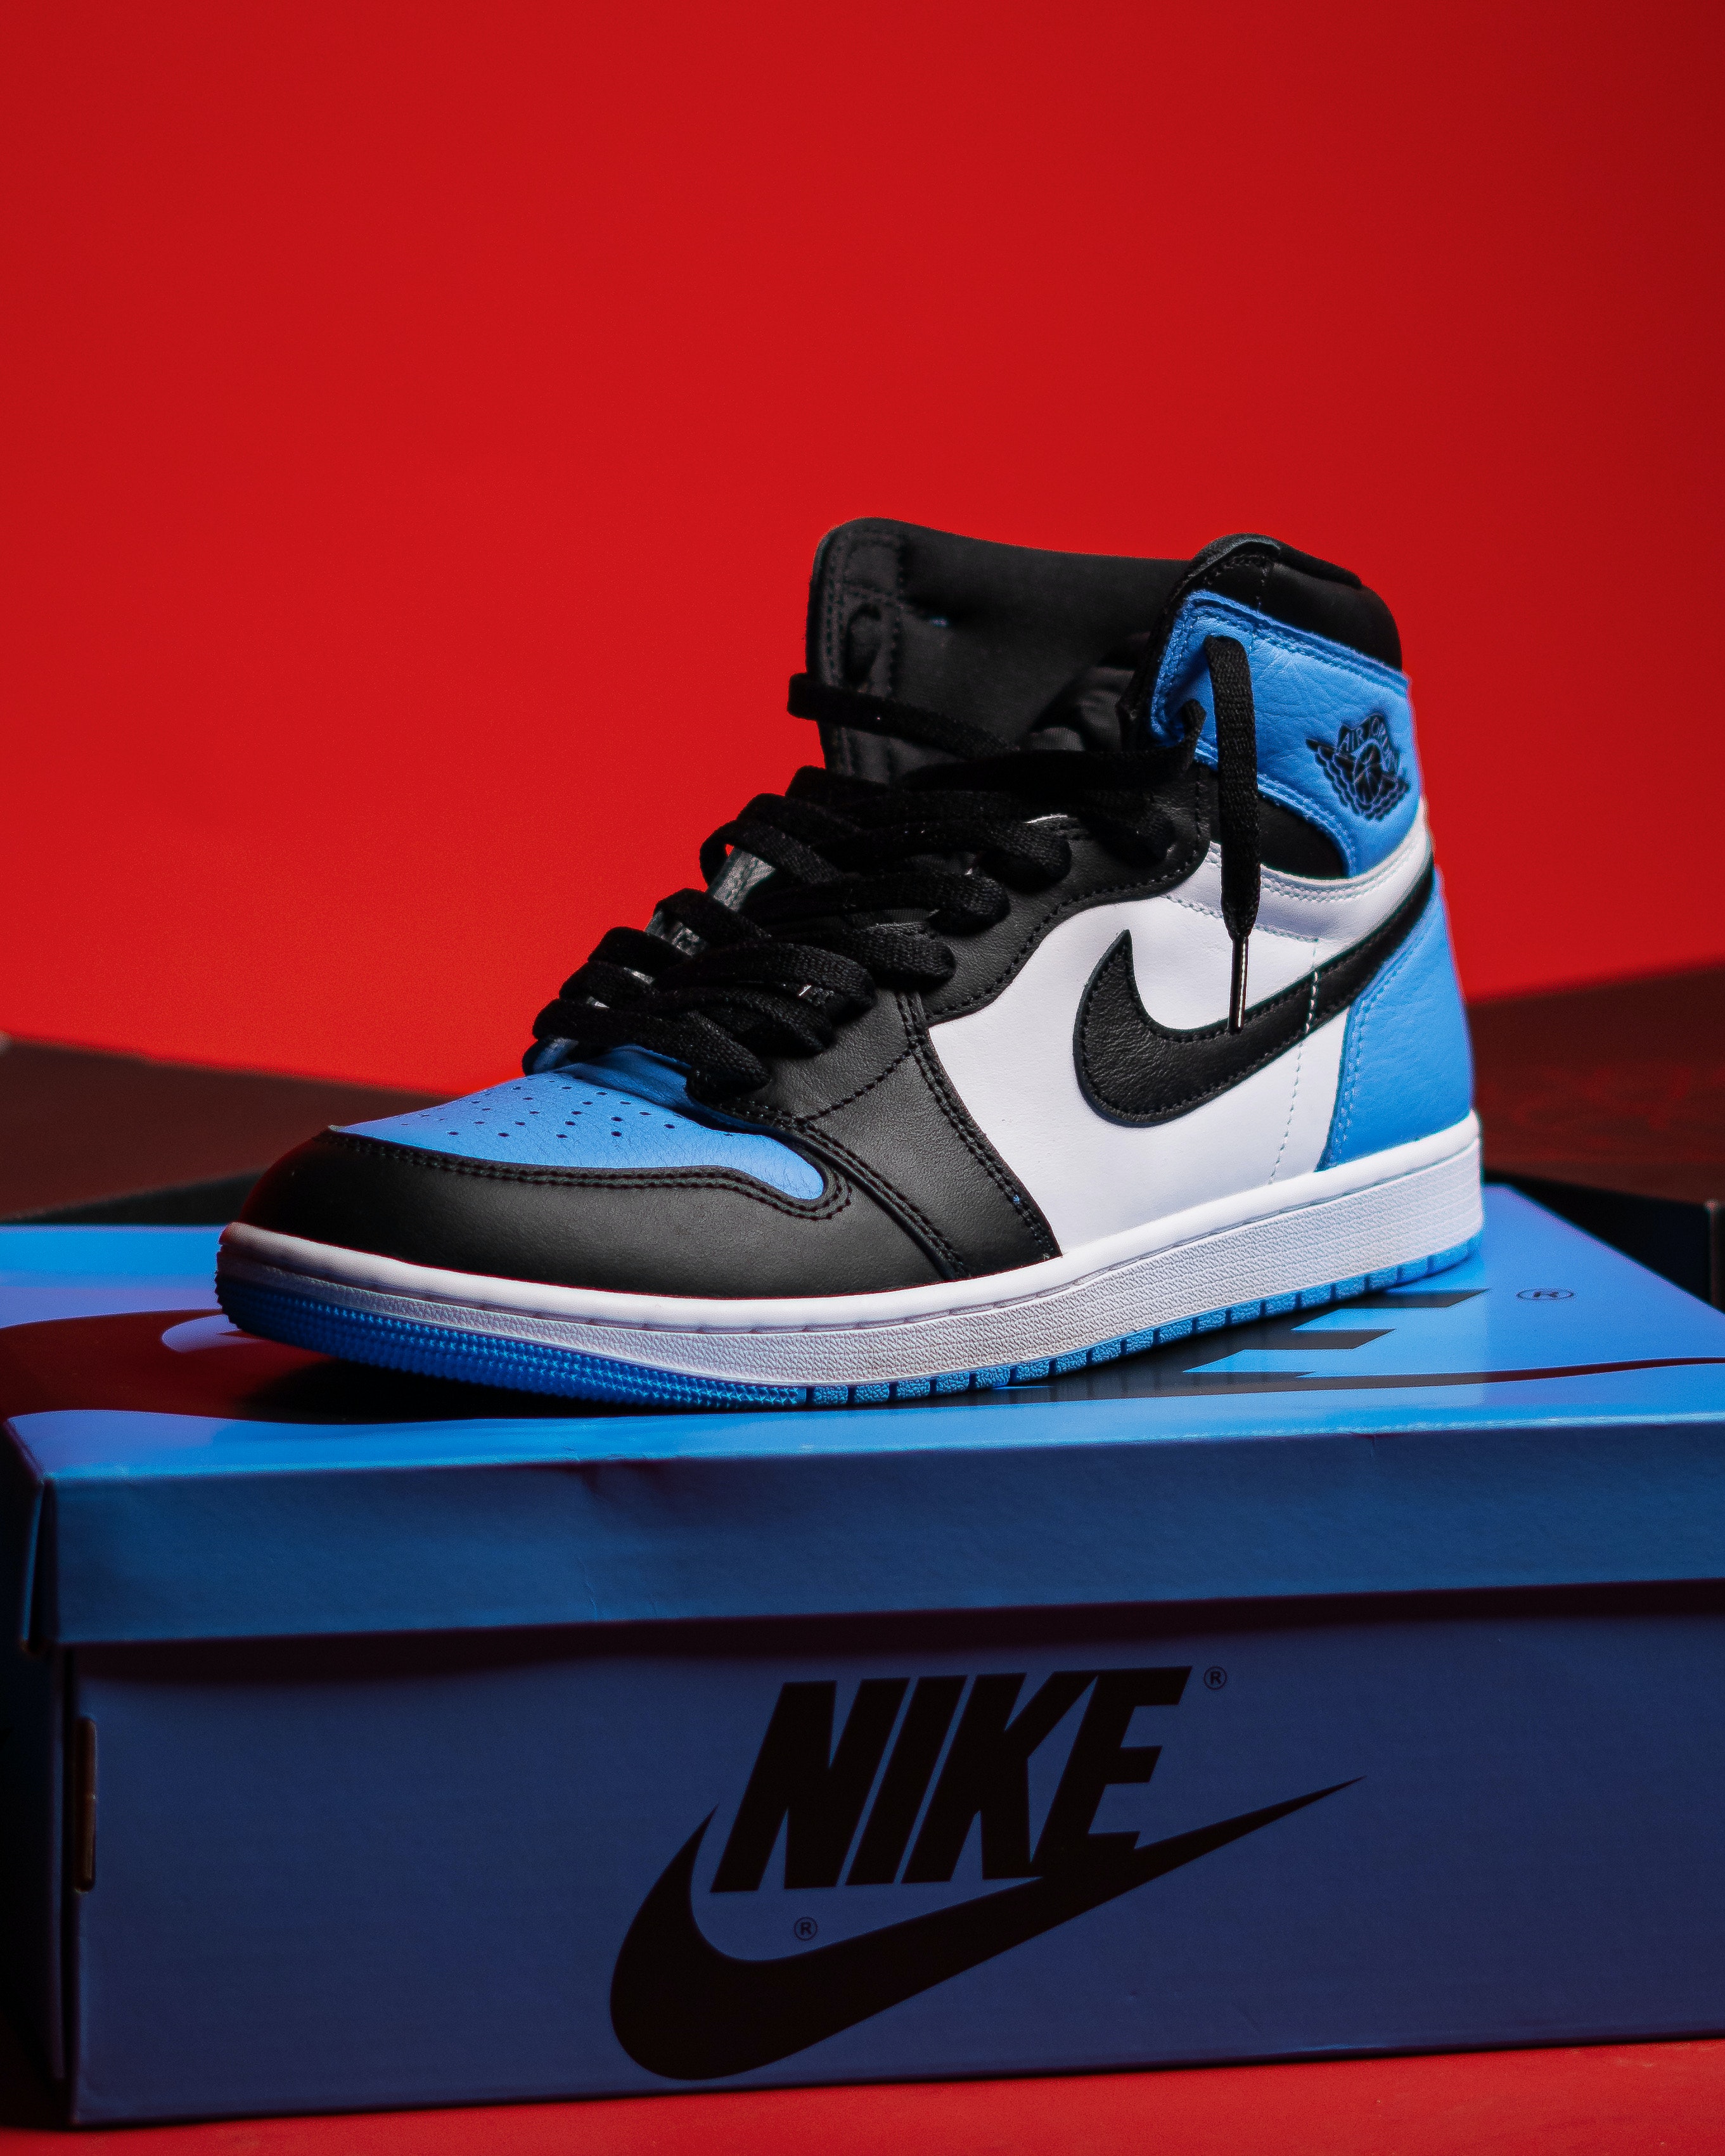
art, footwear, shoe, sports equipment, walking shoe, outdoor shoe, sportswear, grey, sneakers, font, electric blue, cross training shoe, cleat, recreation, liquid, personal protective equipment, athletic shoe, automotive design, sports, carmine, running shoe, tennis shoe, brand, logo, basketball shoe, nike free, magenta